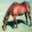
Label: horse